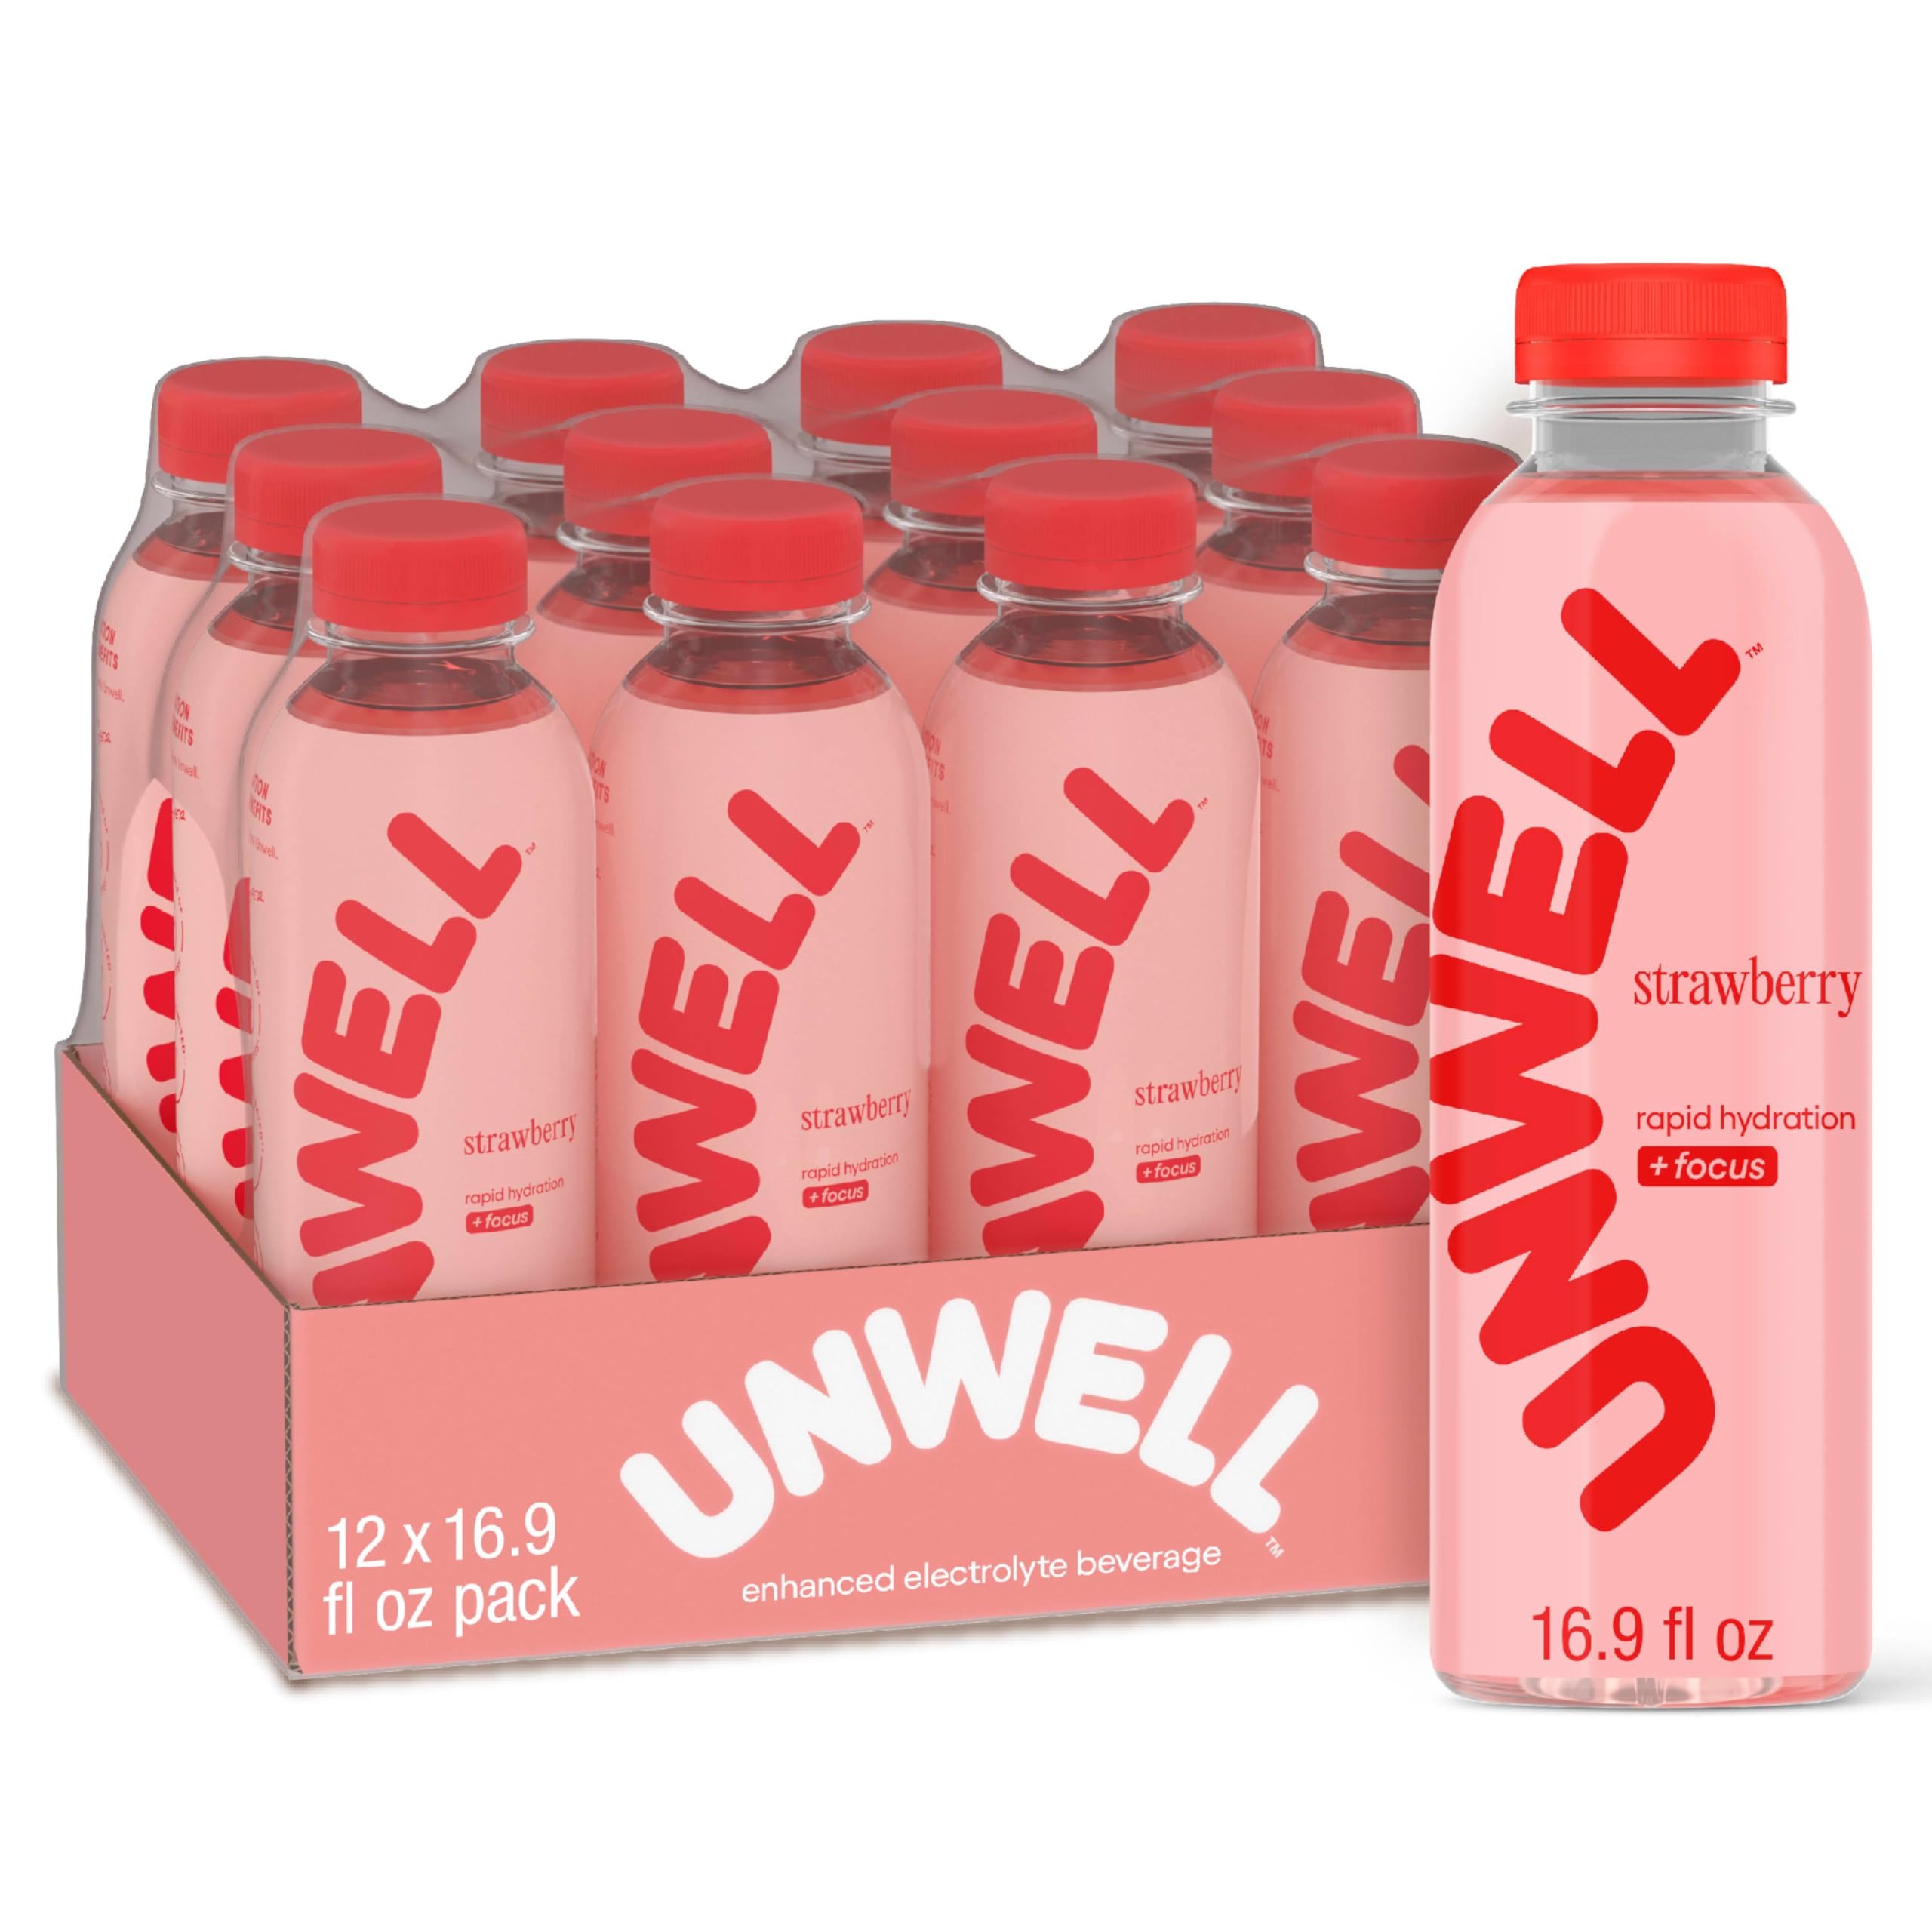
Item Name: Unwell Hydration Electrolyte Drink For Rapid Hydration + Focus – Strawberry, 12 Pack
Bullet Point 1: BETTER HYDRATION THAN WATER ALONE Electrolyte drink fueled by over 700mg of essential electrolytes, including sodium, magnesium, and potassium. Unwell Hydration provides electrolyte replenishment with a clean, refreshing taste. SNAP and EBT Eligible item
Bullet Point 2: FUNCTIONAL BENEFITS Beyond electrolytes, Unwell Hydration contains 3 B-complex vitamins and a gentle dose of natural green coffee extract to help you focus.
Bullet Point 3: DAILY USE Unwell Hydration is formulated to power you through all of life’s unwell moments, whether you’re powering through an early morning Pilates class or pregaming for a night out.
Bullet Point 4: ALL THE FUN, NO BS Made with flavors and colors from only natural sources, Unwell Hydration provides liquid hydration that doesn't compromise. Sweetened with just 4g of cane sugar and a small dose of stevia leaf extract for a delicious and refreshing electrolyte drink.
Bullet Point 5: FOCUS WITHOUT THE JITTERS Unwell Hydration contains a gentle dose of natural green coffee extract (less than a cup of coffee), offering a boost of focus and electrolyte replenishment.
Value: 202.8
Unit: Fl Oz

Price: 14.235